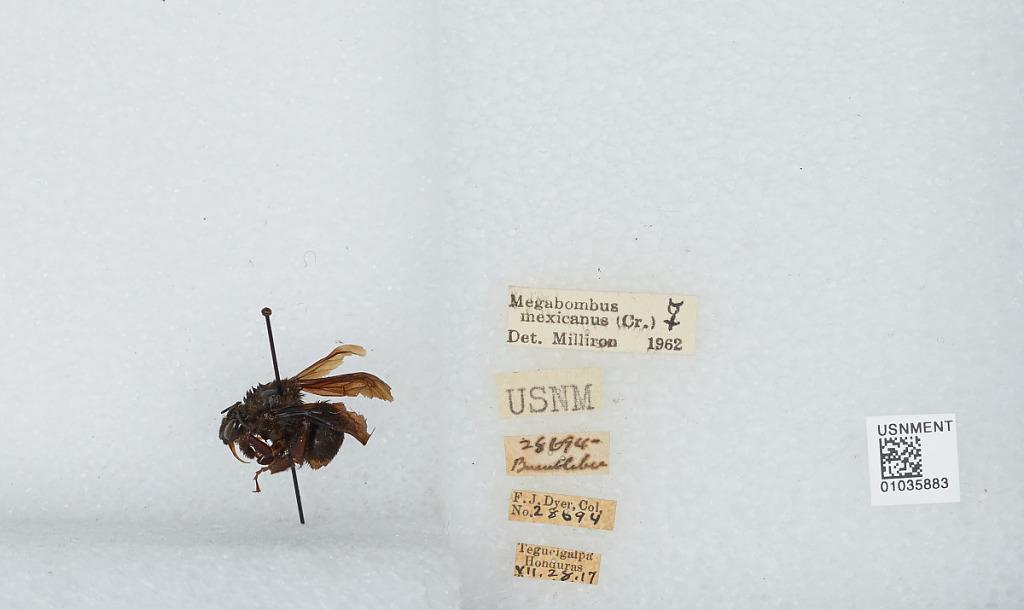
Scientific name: Bombus (Pyrobombus) mixtus Cresson
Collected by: F. Dyar
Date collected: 1917-7-28
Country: Honduras
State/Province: Francisco Morazan
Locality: Tegucigalpa, Honduras
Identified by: Milliron